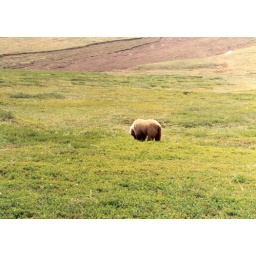
Grizzly bear by the road